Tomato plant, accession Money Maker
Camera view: horizontal (90 deg, fisheye); turntable rotation: 300 degrees
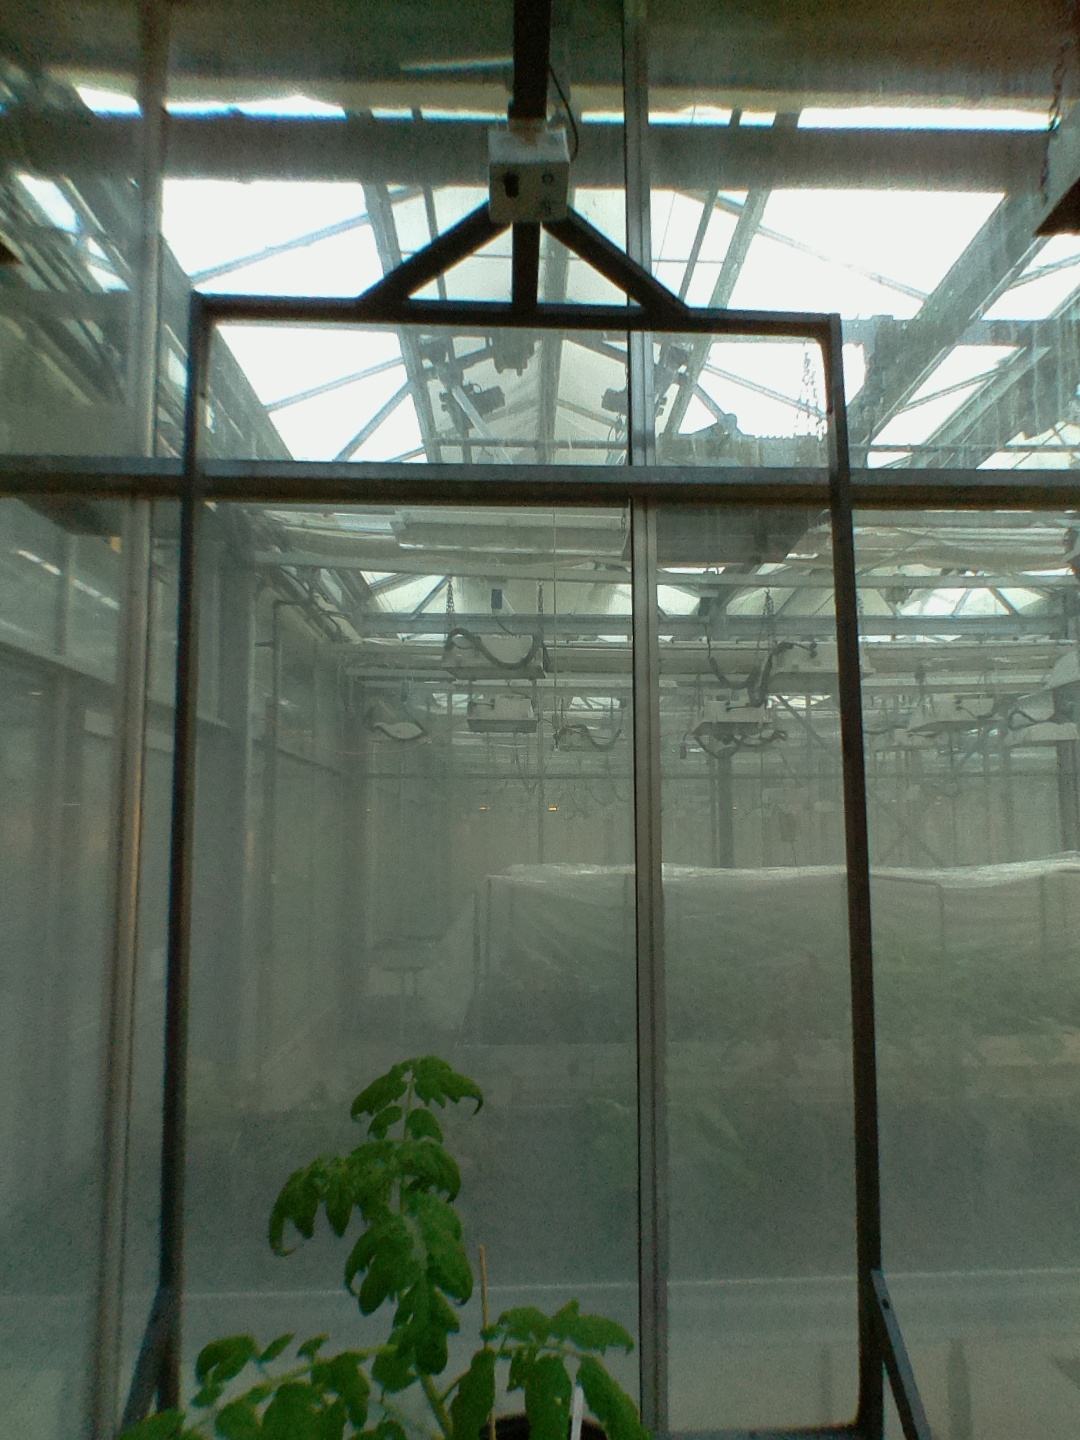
BBCH growth stage 13: 6 of true leaves visible